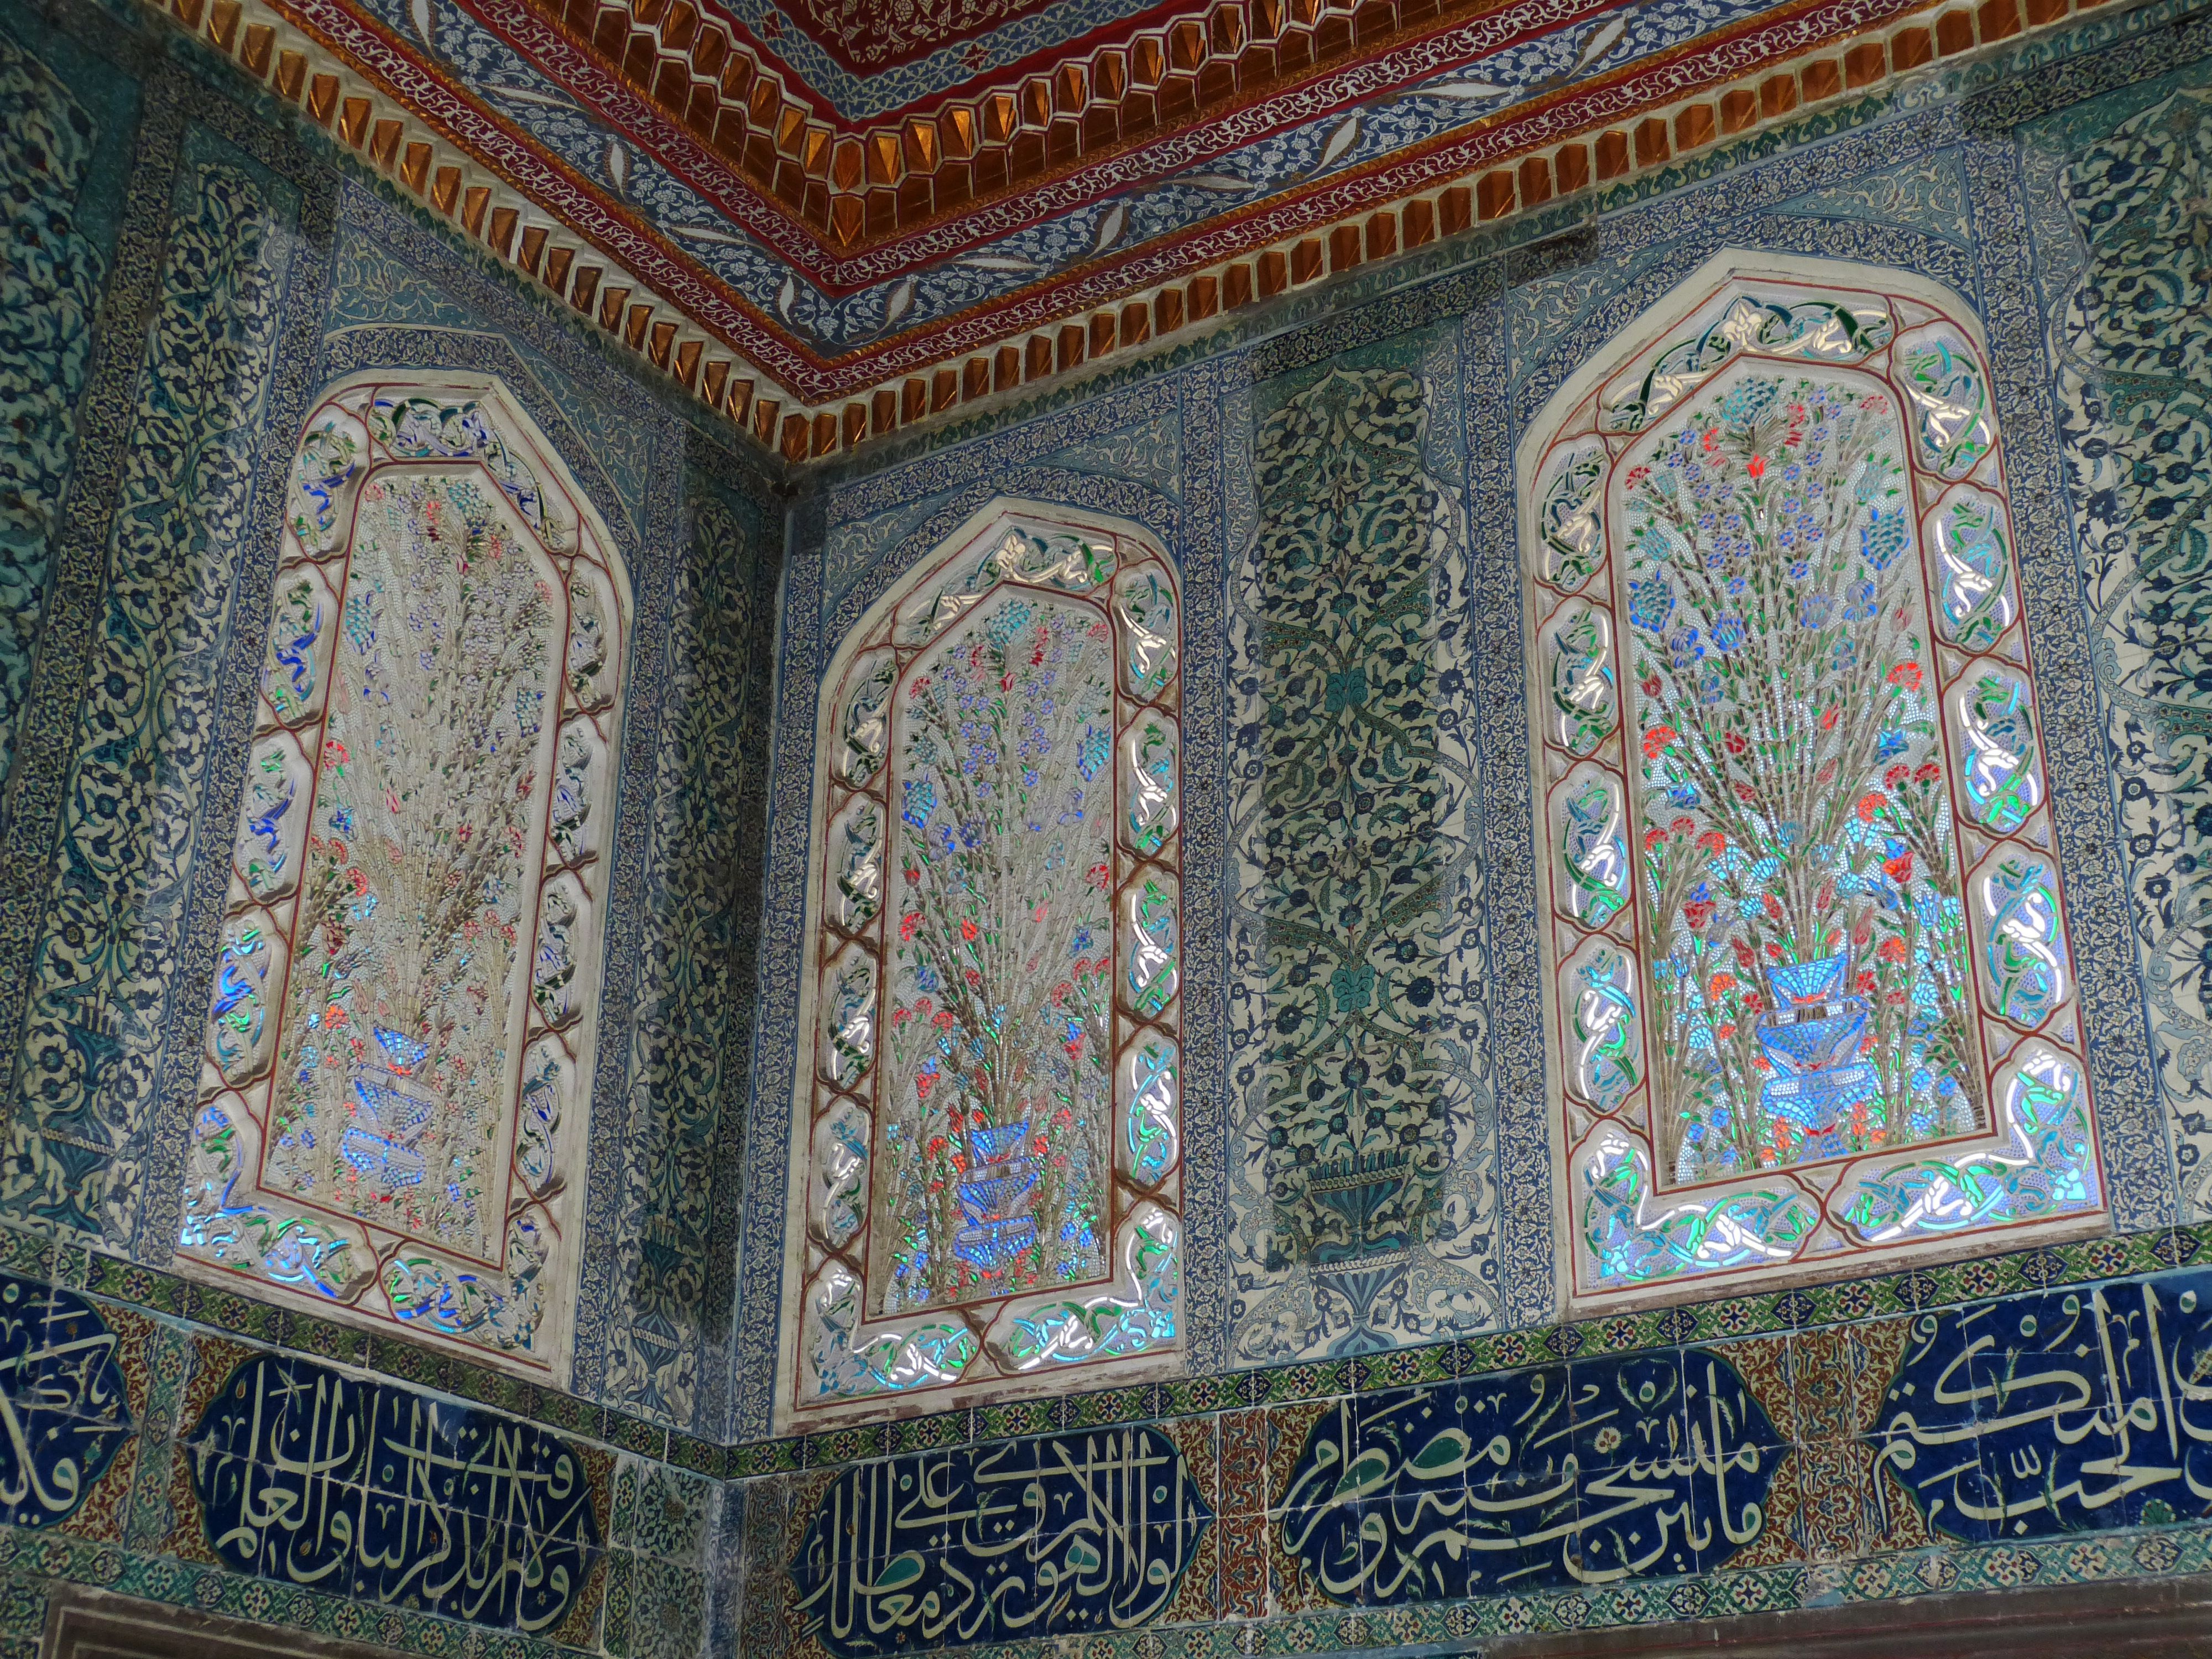
window, building, palace, wall, pattern, ceramic, castle, tile, place of worship, art, mosaic, istanbul, historically, orient, sultan, flooring, ancient history, topkapi